Ichikawamama Station

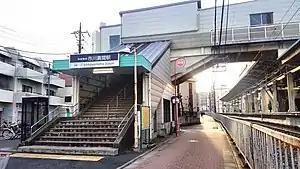
The north-side entrance to the Station in January 2022

is a passenger railway station on the Keisei Main Line in the city of Ichikawa, Chiba Japan, operated by the private railway operator Keisei Electric Railway.